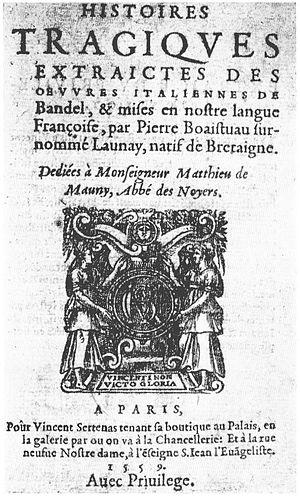
Le pape Paul IV, par l'Index, interdit les écrits hostiles à l'Église. La congrégation de l’Index publie la liste des ouvrages interdits.